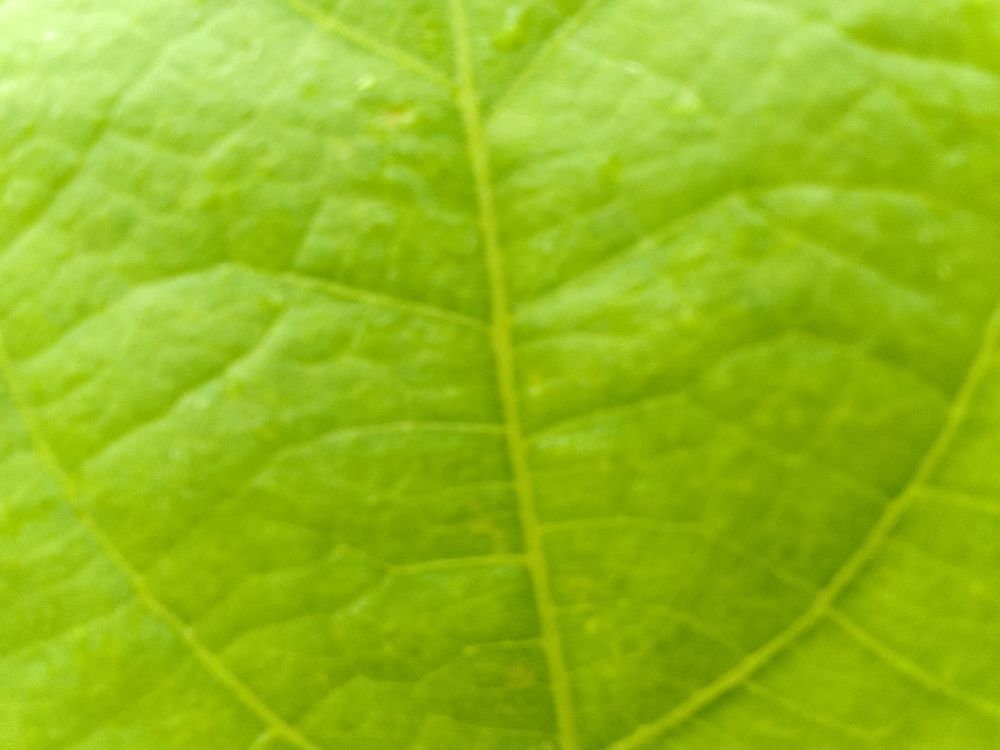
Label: healthy